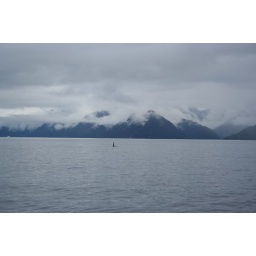
An Orca waves in front of cloud wrapped mountains